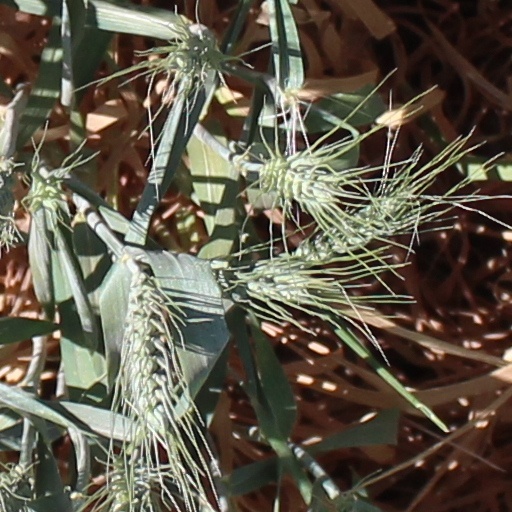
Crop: wheat